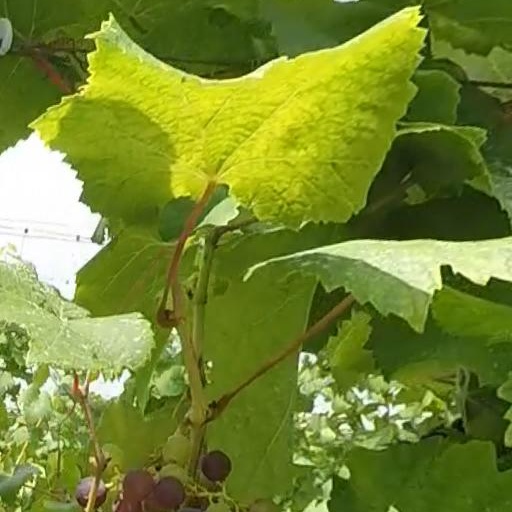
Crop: grape